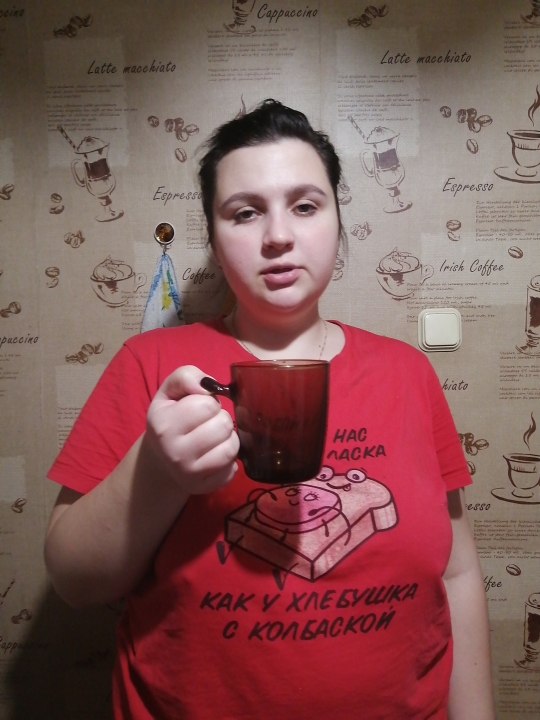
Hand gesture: no_gesture